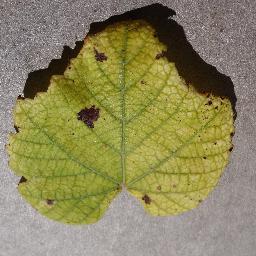
Label: Grape___Leaf_blight_(Isariopsis_Leaf_Spot)